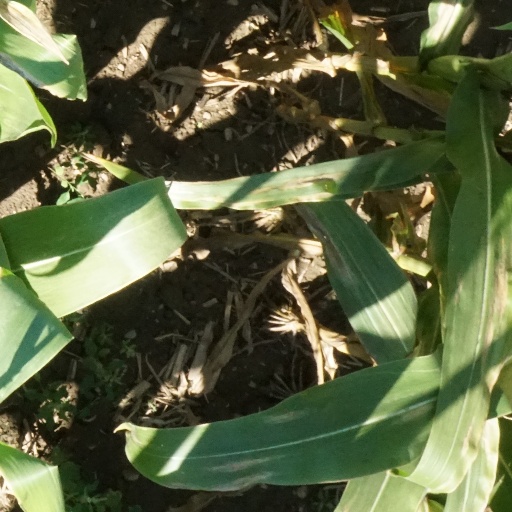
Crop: maize; corn